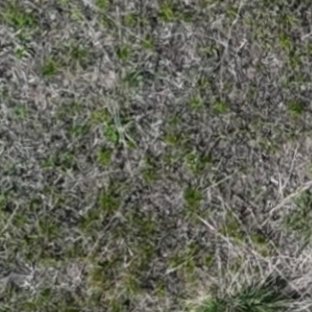
Month: may